The Bachelorette (American TV series) season 1

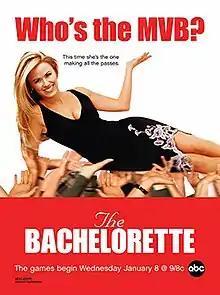
Promotional poster

The Bachelorette was the first season of ABC reality television series "The Bachelorette". The season premiered on January 8, 2003, and featured 29-year-old Trista Rehn, a pediatric physical therapist and former Miami Heat dancer from Indiana.